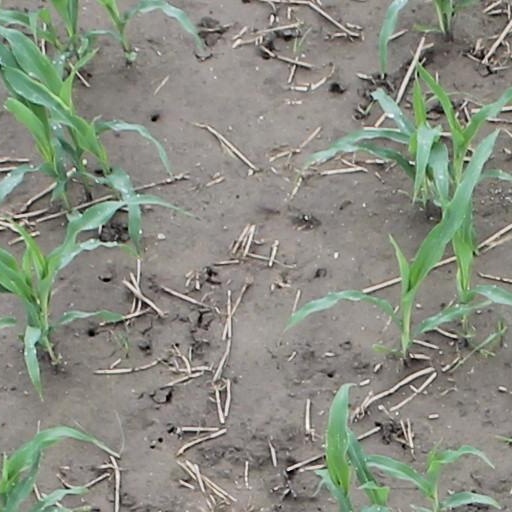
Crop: maize; corn